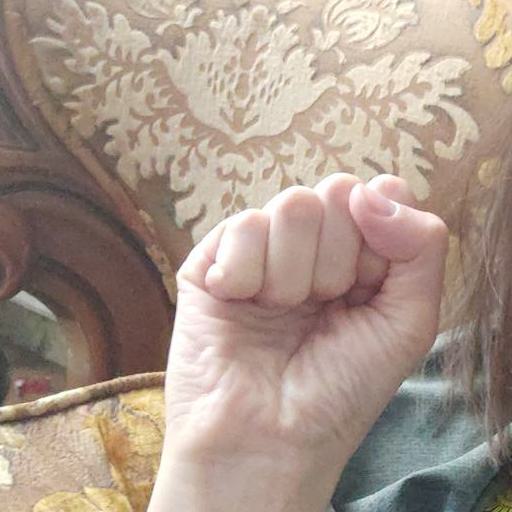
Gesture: fist